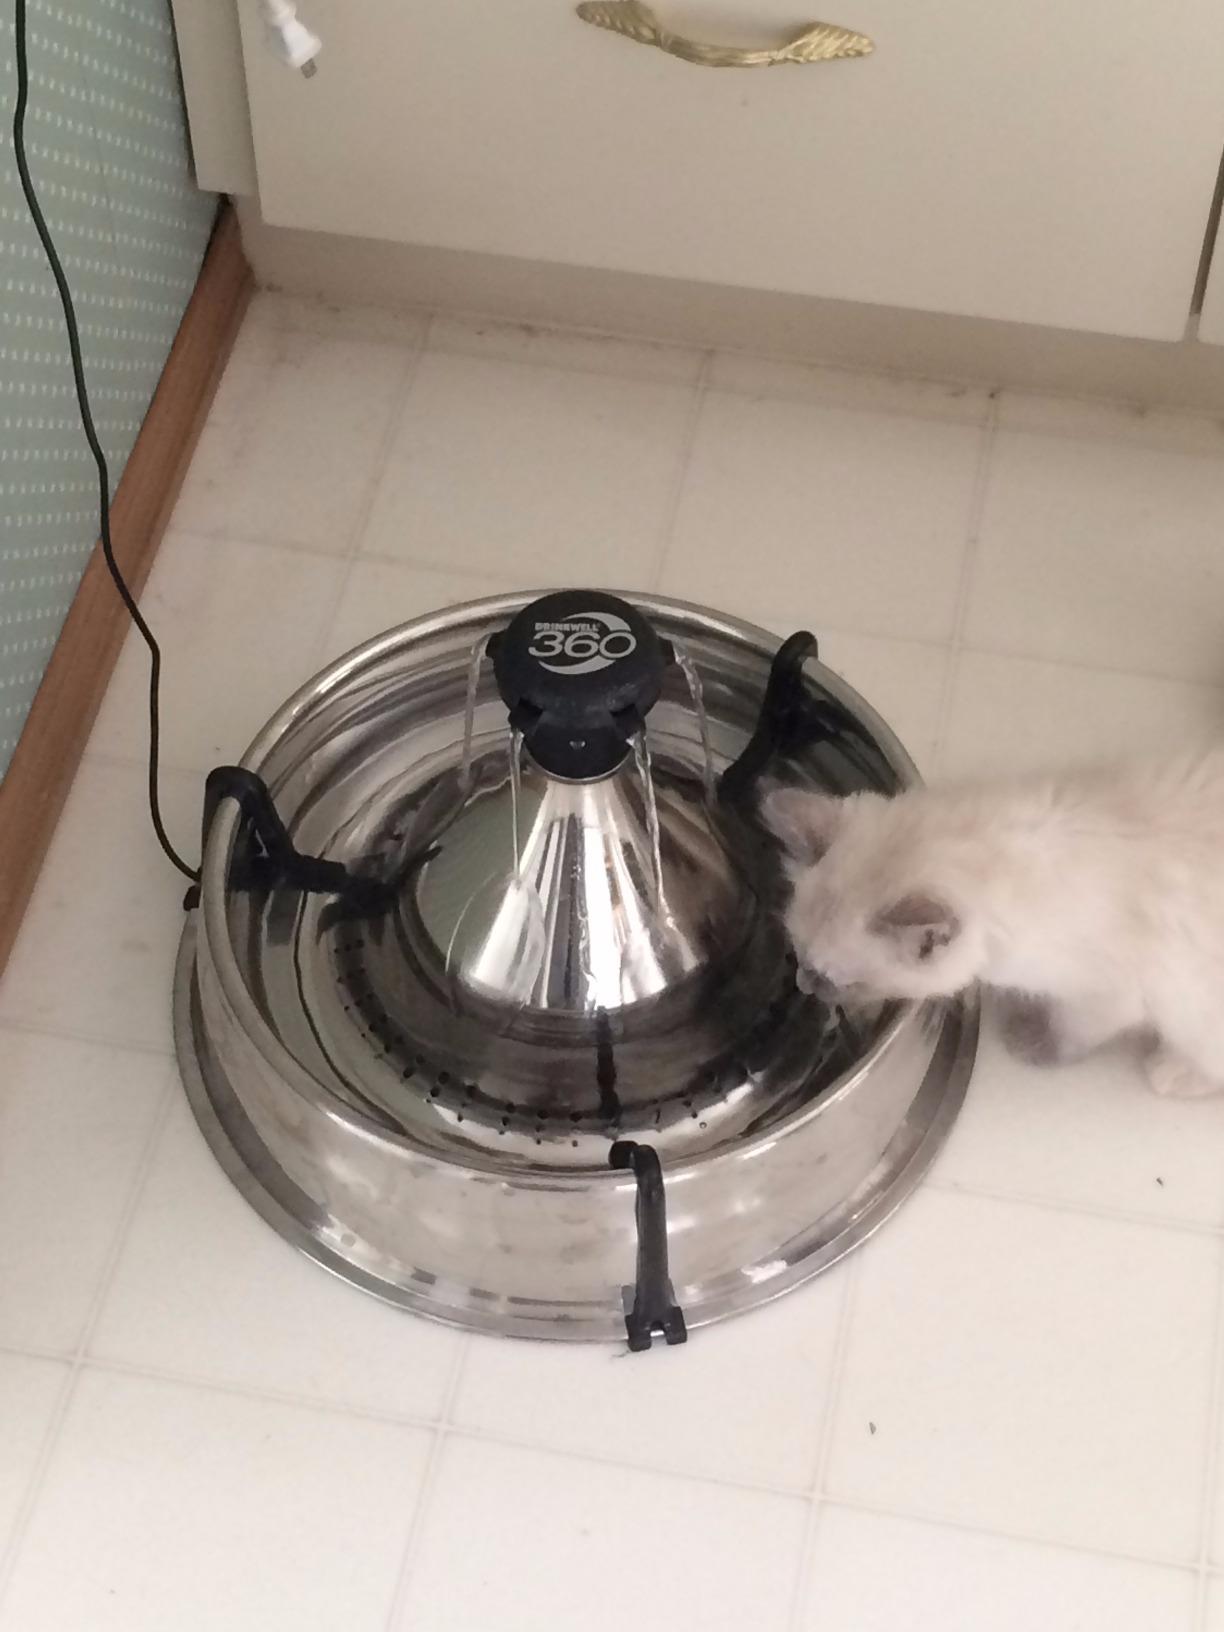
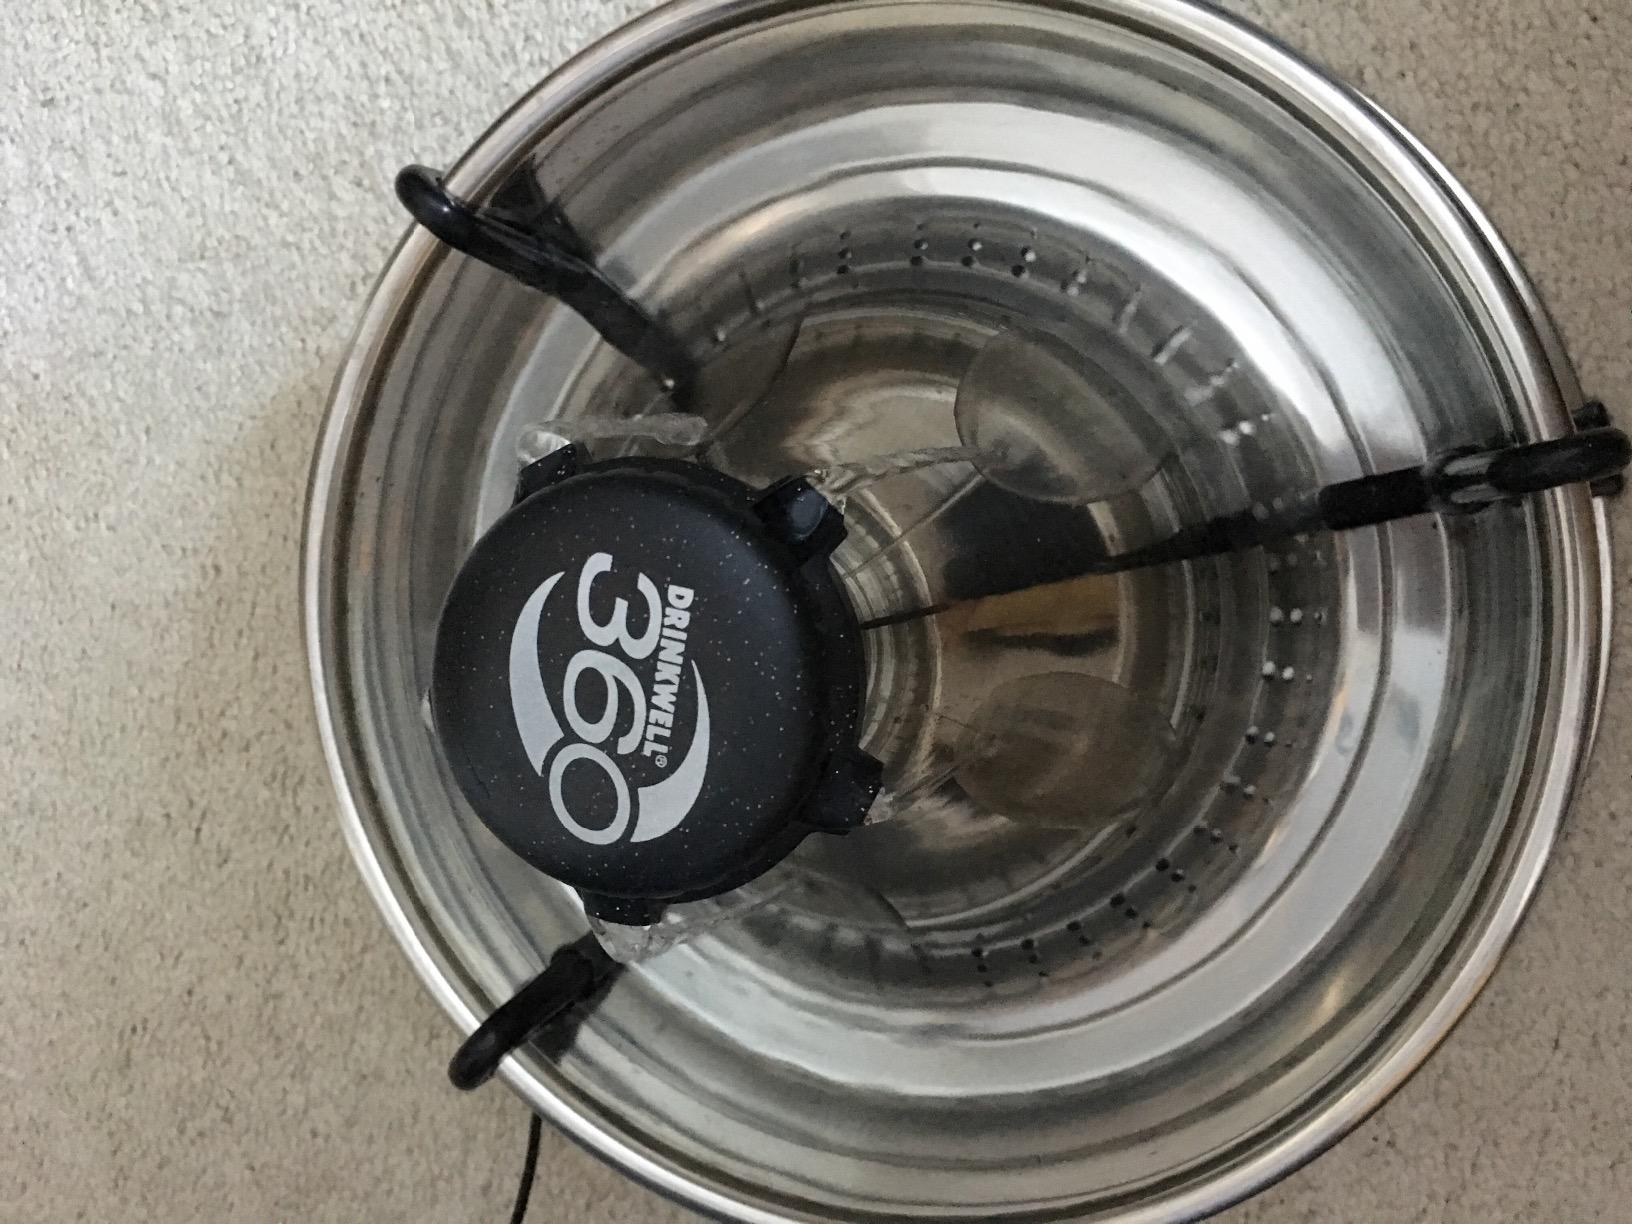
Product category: items_bowl
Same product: yes